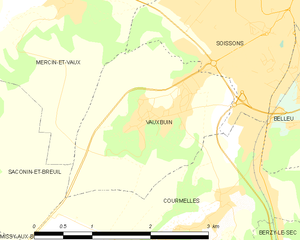
Carte des communes françaises: Vauxbuin